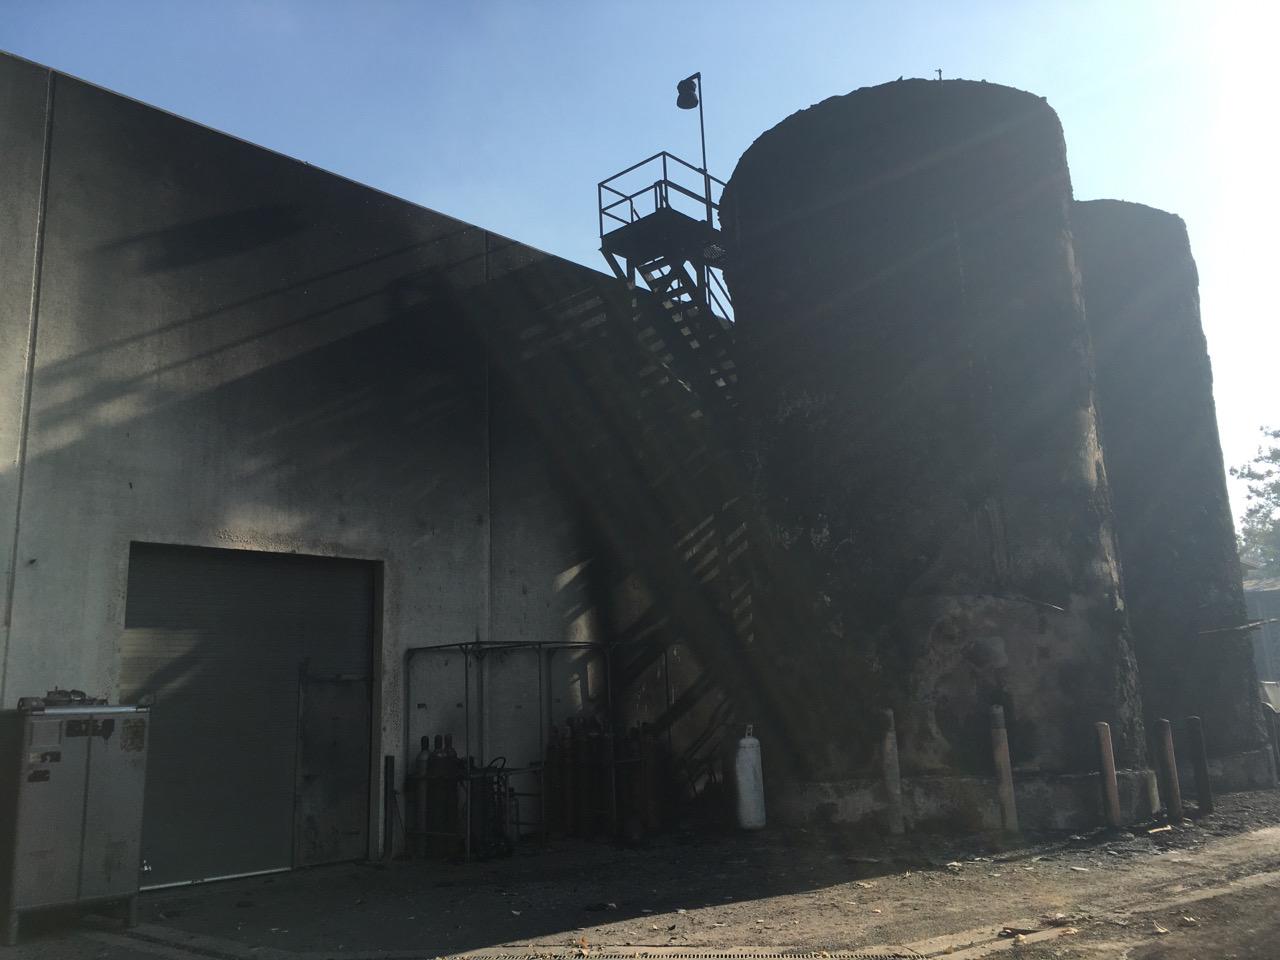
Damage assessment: minor